Chinese mythology

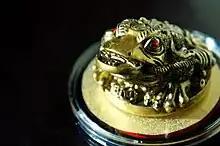
Good-fortune three-legged toad with a reservoir for vermilion ink paste used for stamping seals

A major factor in Chinese mythology is shown in the development of the tradition known as Confucianism, named after a writer and school master who lived around 551–479 BCE. Confucius embraced the traditions of ancestor veneration. He came to be a major figure of worship in Daoism, which had its genesis in traditional Chinese religion. The legitimacy of the Confucian movement was bolstered by the claim that its origins could be found in the mythology (often claimed to be history) of Yao and Shun.